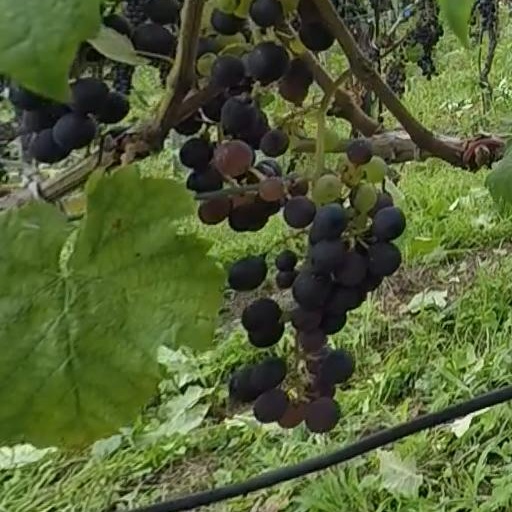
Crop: grape